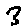
Label: 3